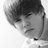
Emotion: neutral